Break-up of the Beatles

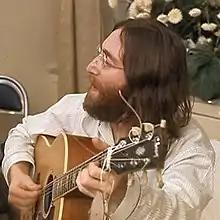
Lennon rehearsing "Give Peace a Chance", June 1969

In early 1969, Apple Corps was plagued by mismanagement and was losing money. On 26 January, Lennon and Ono met with Allen Klein, the founder of ABKCO Records, regarding managerial advice. Lennon requested that Klein represent his business interests in the band. McCartney chose to be represented by American entertainment lawyers Lee and John Eastman, the father and brother of his girlfriend Linda Eastman, whom he married on 12 March. In April, after a series of rancorous meetings between Klein, the Eastmans and the Beatles, Klein was appointed as the band's business manager on an interim basis, with the Eastmans as the Beatles' lawyers. The band members' quarrels and disharmony over musical matters soon permeated their business discussions.